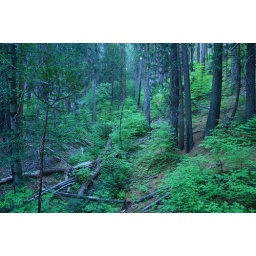
forest in the morning, the wild flowers appear along this tiny creek